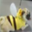
Label: dog